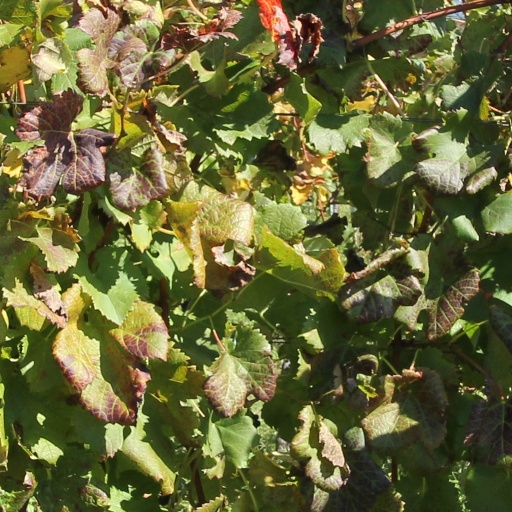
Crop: grape